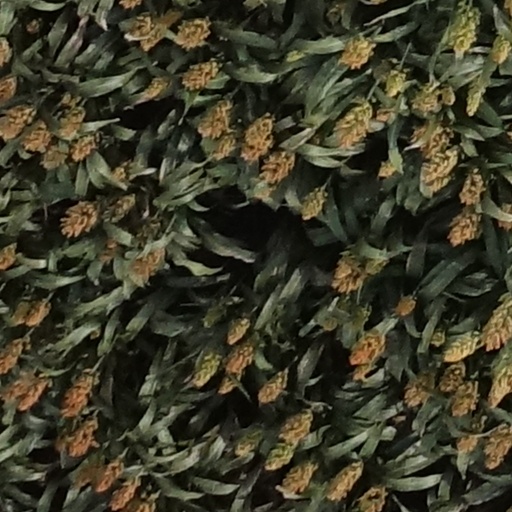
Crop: sorghum